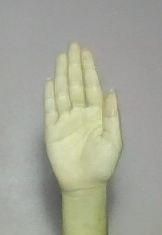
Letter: seen